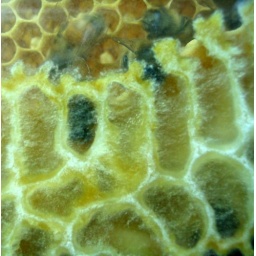
Sometimes the beehive erupts from the usual plane and gets built up against the glass wall containing the bees. This is the result.